Strictly Business (1991 film)

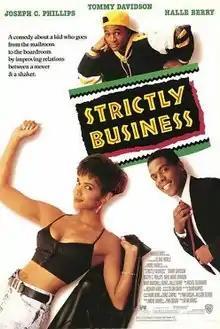
Theatrical release poster

Strictly Business is a 1991 American comedy film directed by Kevin Hooks and starring Tommy Davidson, Joseph C. Phillips, and Halle Berry. The supporting cast includes Anne-Marie Johnson, David Marshall Grant, Jon Cypher, Kim Coles, and Samuel L. Jackson. The film follows the ways of a mail clerk as he tries to hook his executive friend up with his clubbing girl pal and plays on comedy, business, romance, and ethics. It features a young Sam Rockwell, and the R&B group Jodeci right before their musical success. The film was shot at various locations in New York City. The prime location used in shooting the film was Manhattan. The film was released on November 8, 1991 and was made available for a selected audience rather than being widely released.